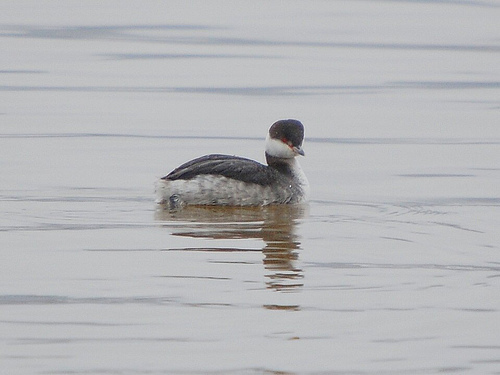
this bird has a white breast and side with a gray nape, crown, and wing.
small bird with black wings, a black crown, fluffy white flanks and red eyes.
the bird has black crown, white eye patch, grey bill and black coverts
this bird has a big black crown and has black feathers.
a bird in the water with a white belly and nape a small bill and dark wings
this particular bird has a white belly and black secondaries
this bird has a bright red eyering, grey crown, white throat and grey back.
this bird has a white belly and grey back, with a small beak and red eyes.
this water-bird is dark gray on its dorsal side, has white throat, neck and breast, white collar around its neck, and orange eyes.
this bird has wings that are black and has a long neck
Species: Horned Grebe